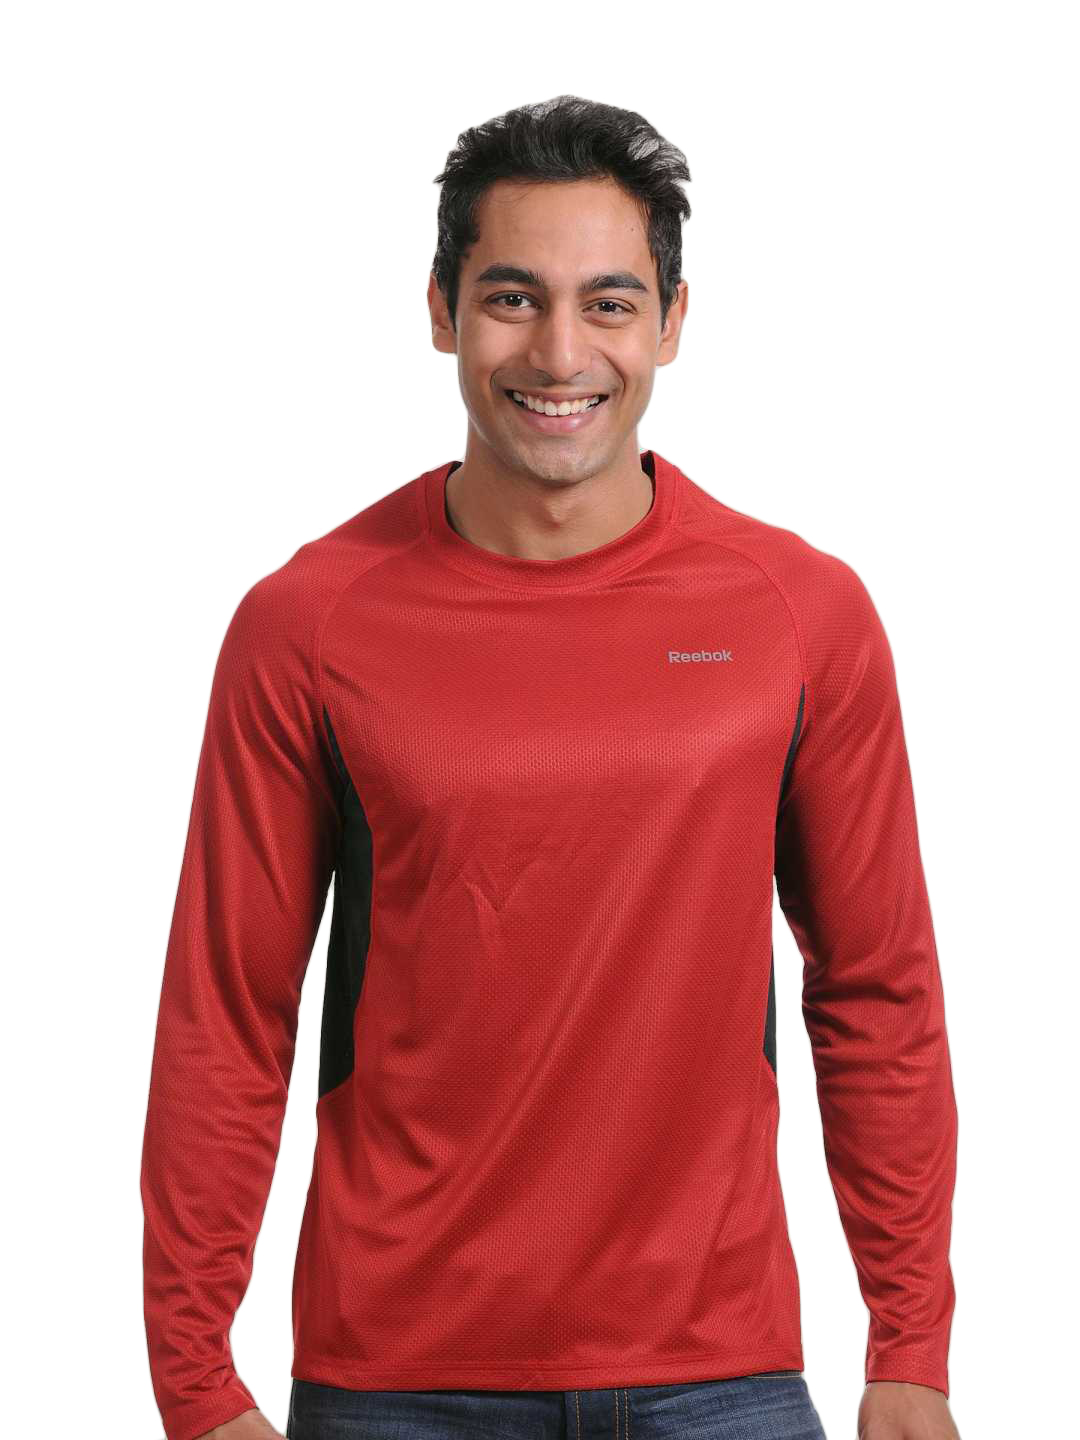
Reebok Men Playdry Full Sleeved T-shirt Red
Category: Apparel / Topwear / Tshirts
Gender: Men
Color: Red
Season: Fall 2010
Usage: Casual